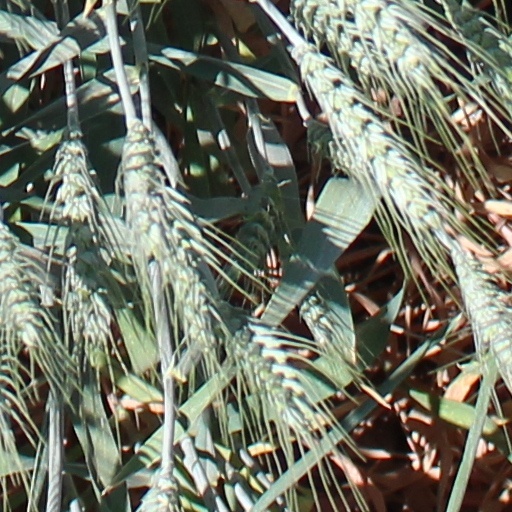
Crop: wheat